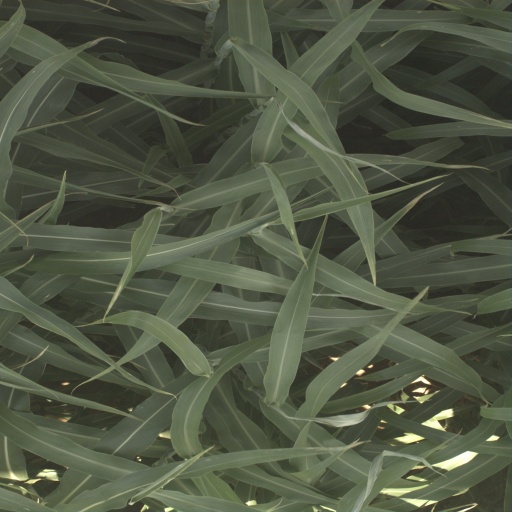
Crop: sorghum